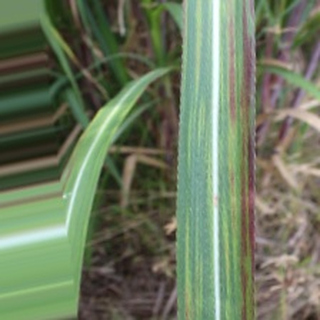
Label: sugarcane_bacterial_blight